Arnhem–Veenendaal Classic

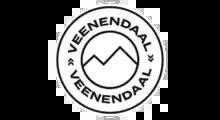

The Arnhem–Veenendaal Classic (known as Veenendaal–Veenendaal from 1985 until 2006 and The Dutch Food Valley Classic from 2007 until 2013) is a semi classic professional road cycling race in the Netherlands starting and finishing in the town of Veenendaal. The event is part of the UCI Europe Tour calendar of events with a ranking of 1.1.